John Weld (merchant)

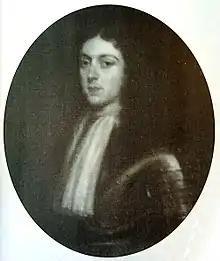
Sir John Weld

Sir John Weld (1582 – 1623) was a wealthy landowner and London merchant, the son of a Lord Mayor of London and the father of the branch of the Weld family which became settled at Lulworth Castle in Dorset. He was a charter member and Council assistant of the Newfoundland Company of 1610.